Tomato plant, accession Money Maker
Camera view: vertical (180 deg); turntable rotation: 120 degrees
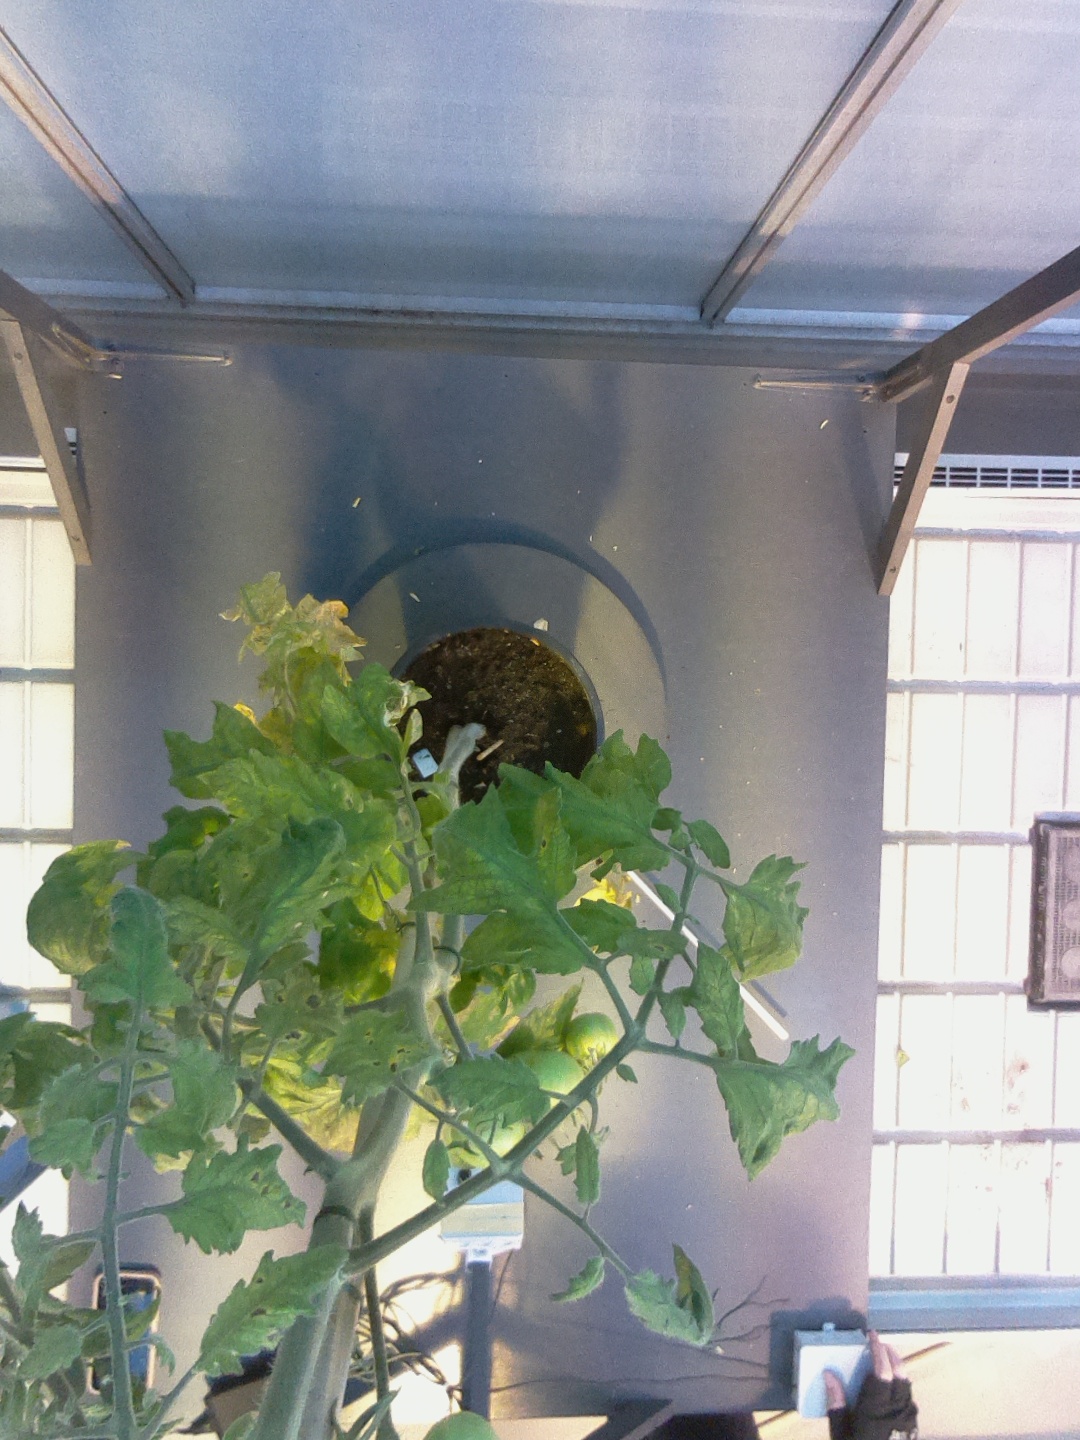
BBCH growth stage 78: 80% -90% of final fruit size